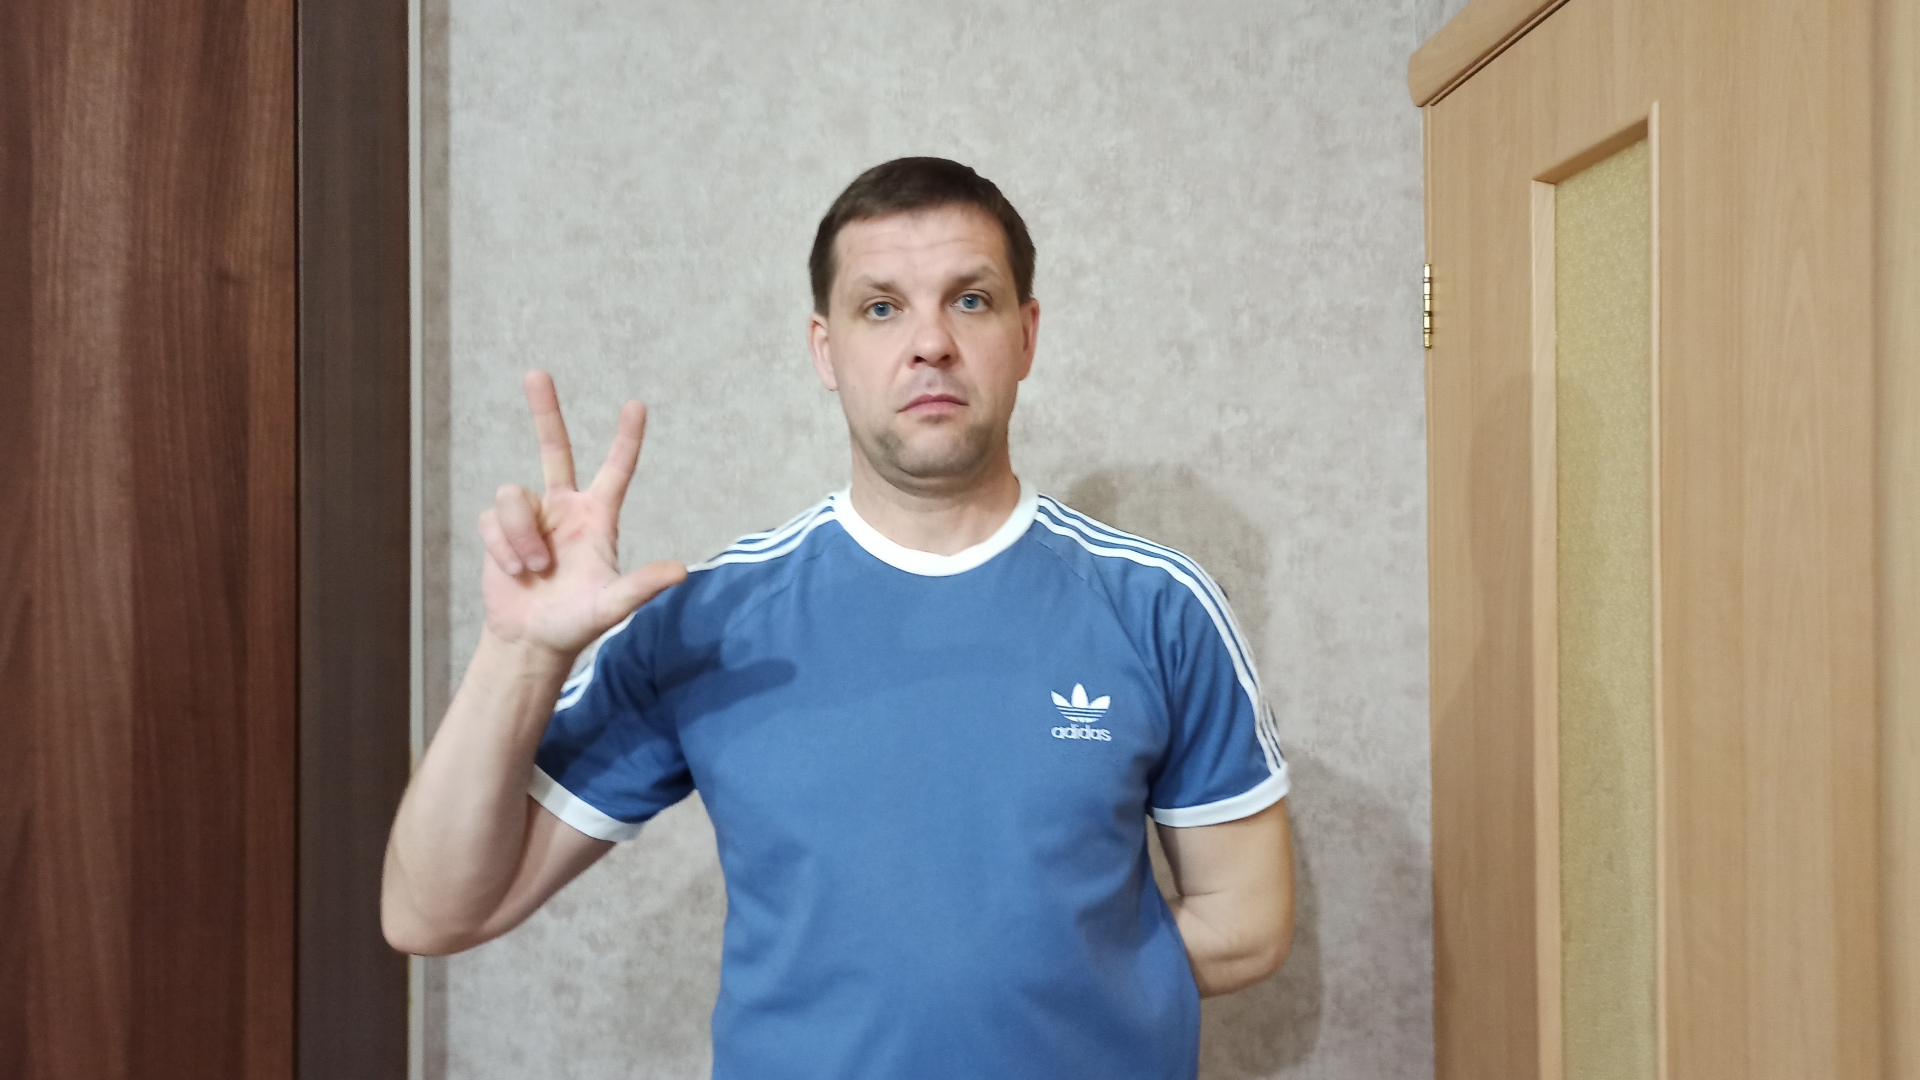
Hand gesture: three2